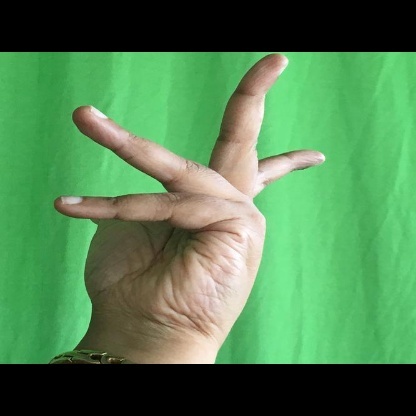
Mudra: Alapadmam